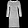
Label: Dress